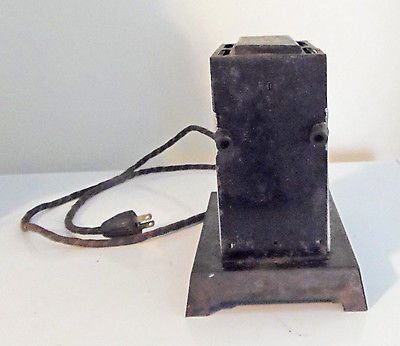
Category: toaster